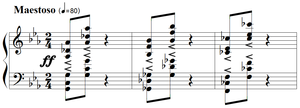
Louis Vierne, Quintette op.42, 3e mouvement, premières mesures
Le Quintette pour piano et cordes, op. 42, est une œuvre de Louis Vierne en trois mouvements pour piano et quatuor à cordes.